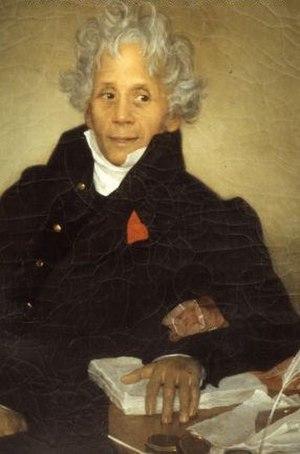
François Fournier de Pescay, ou Fournier-Pescay, né le 7 septembre 1771 à Bordeaux et mort le 8 juillet 1833 à Pau, est un médecin et chirurgien français d'origine haïtienne.